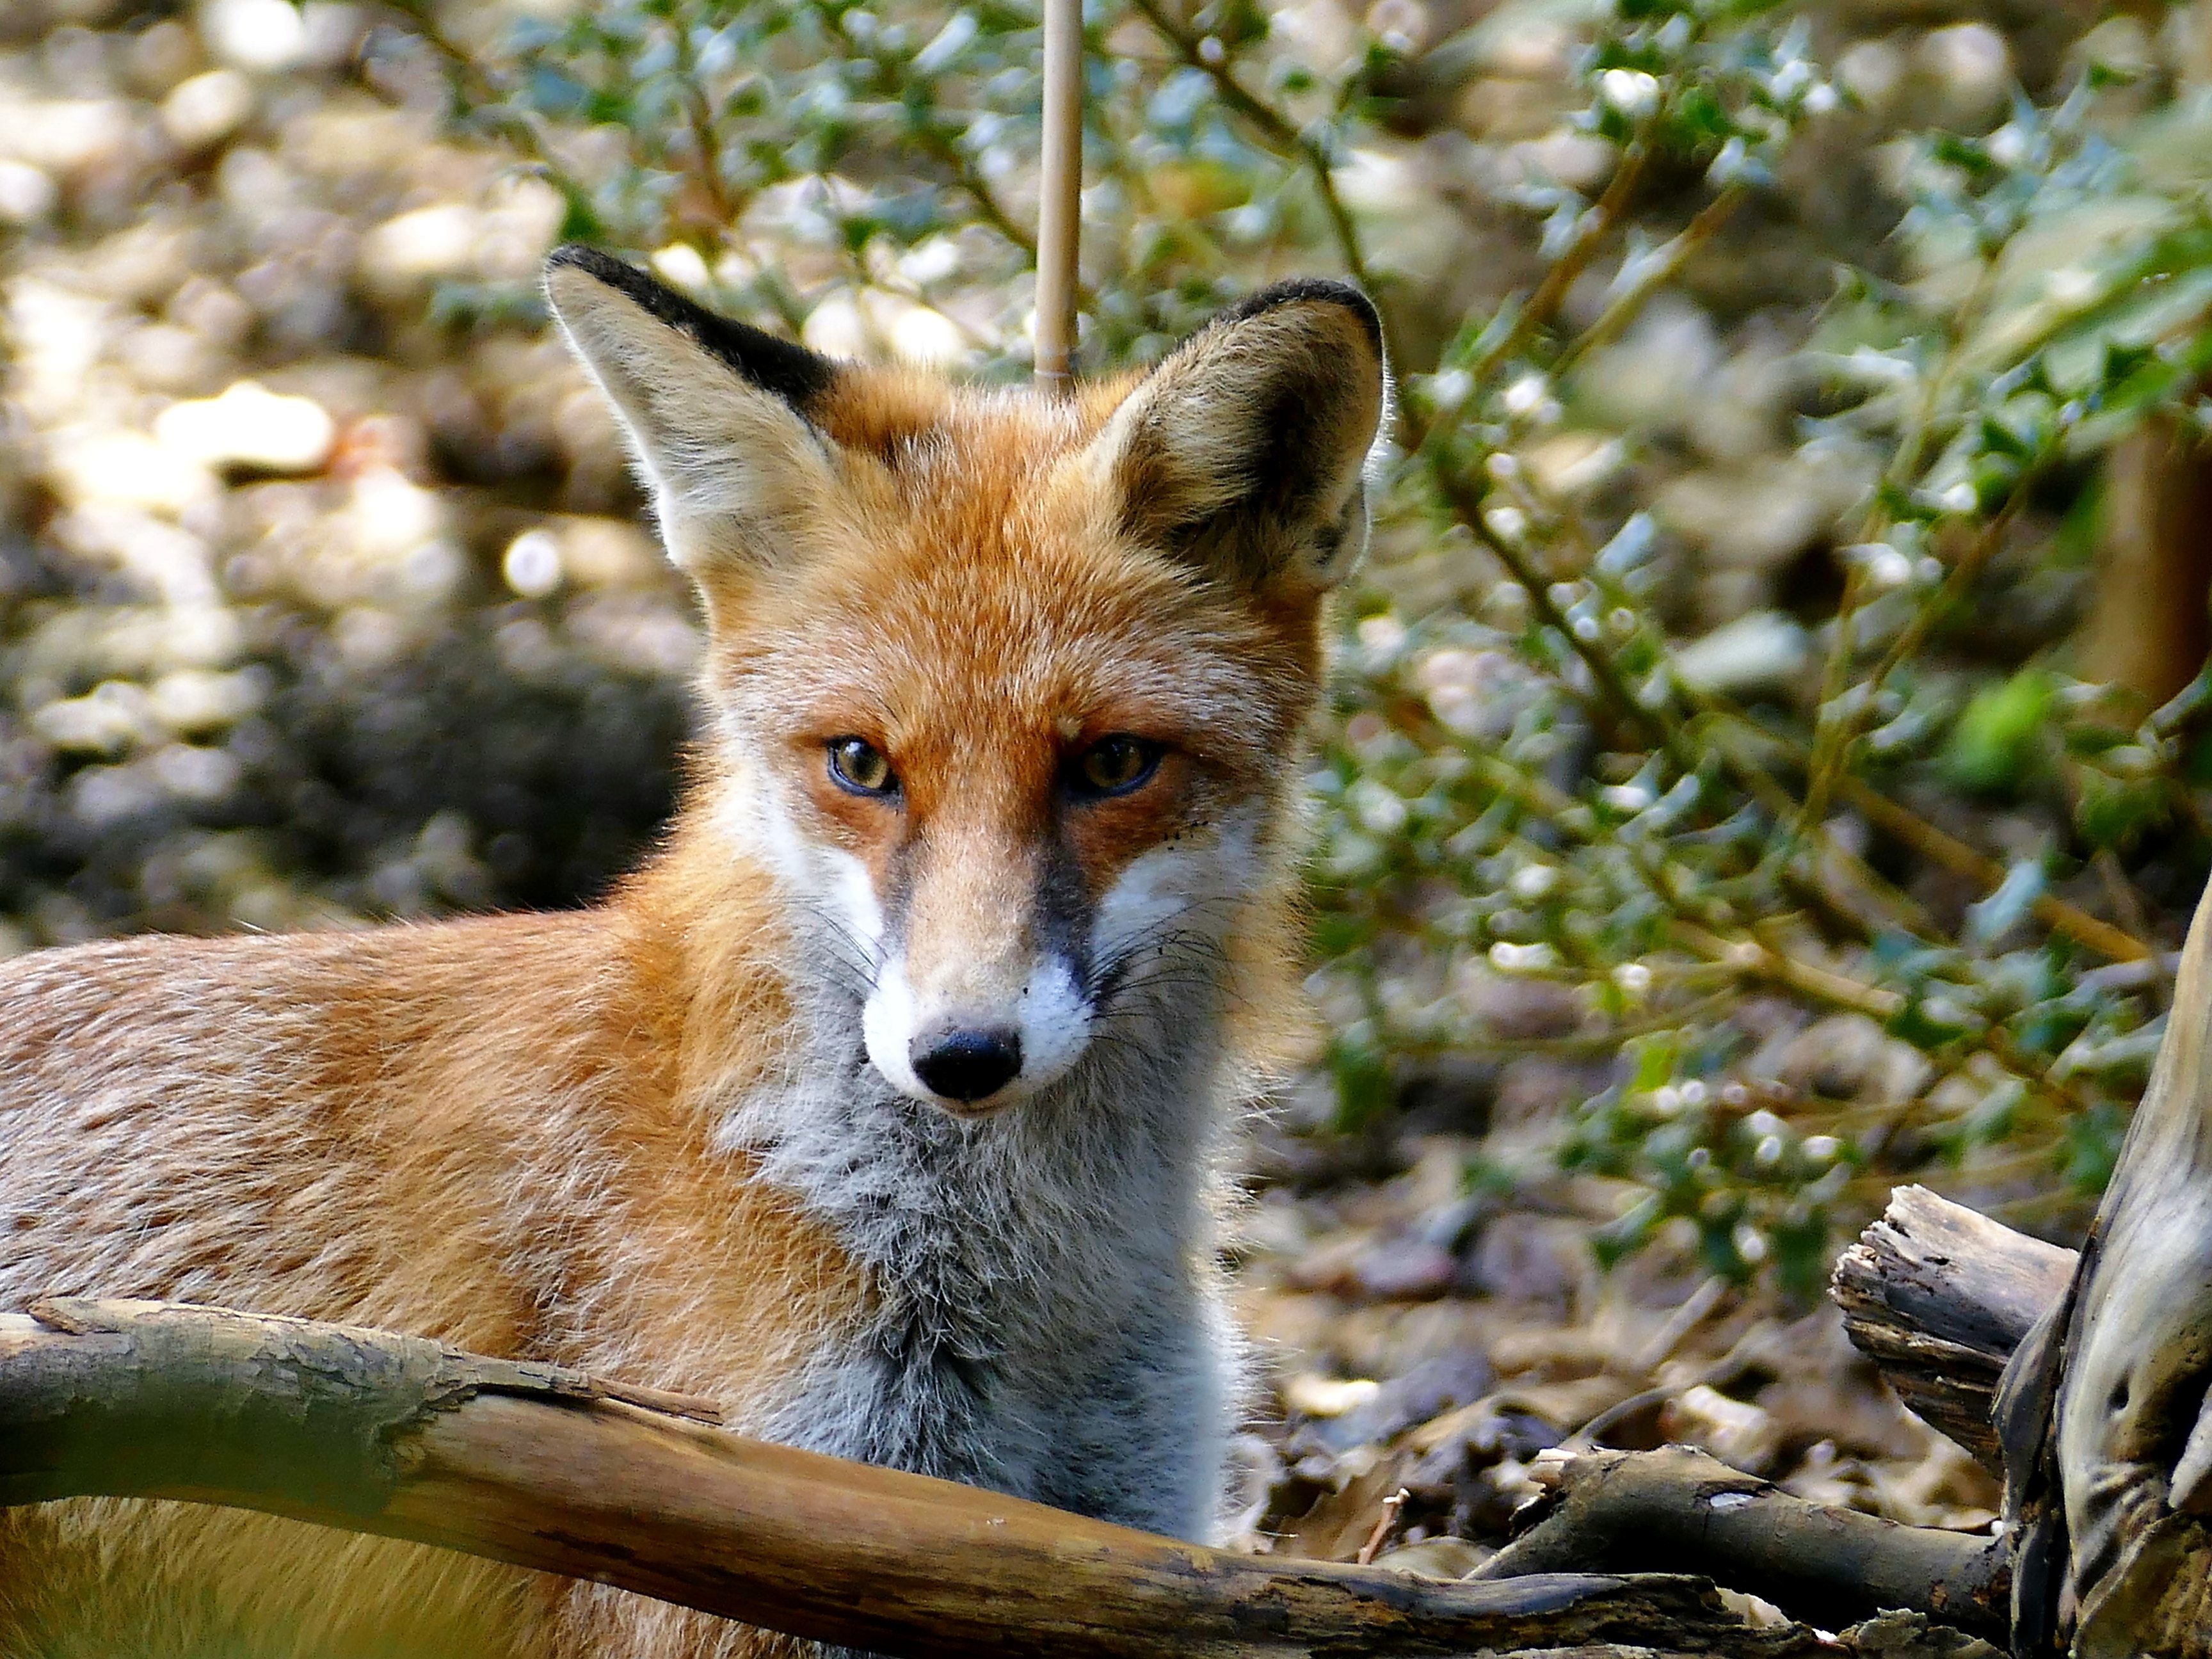
watch, forest, wilderness, animal, wildlife, fur, mammal, fox, predator, fauna, red fox, wild animal, furry, vertebrate, fuchs, animal world, little fox, red brown, dog like mammal, red wolf, kit fox, dhole, grey fox